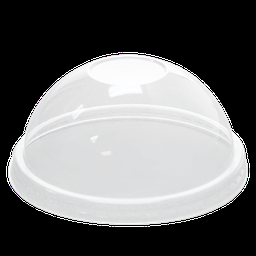
Label: plastic